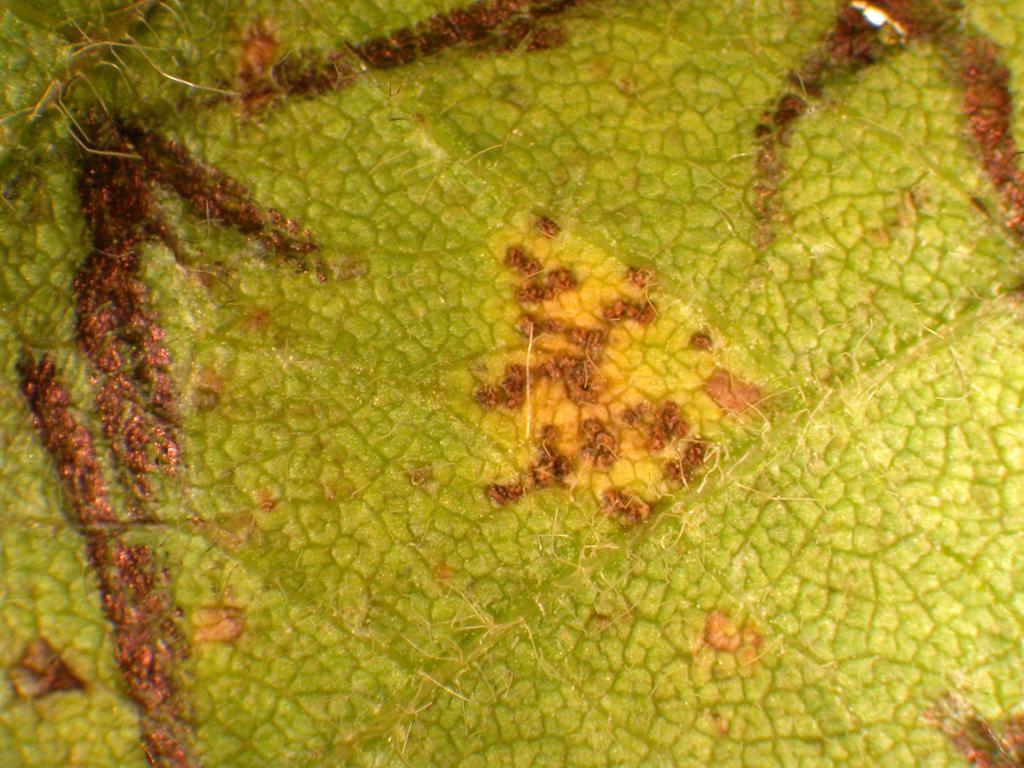
Plant: Soybean
Disease: bean rust